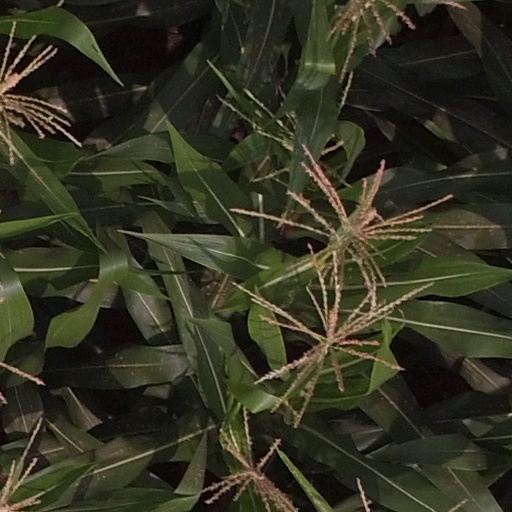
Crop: maize; corn